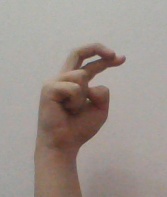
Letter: zay